Southwold Lighthouse

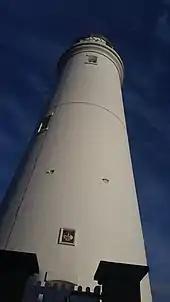
Southwold Lighthouse

Construction of the lighthouse began in 1887, led by Sir James Douglass, Engineer in Chief of Trinity House. A light was lit on a temporary structure in February 1889 and the lighthouse itself began operating on 3 September 1890. Previously, three fixed lights had been displayed from the cliff at Southwold; these were now discontinued. Both the lantern (the uppermost part of the structure) and the optic (a first-order fixed Fresnel lens), had originally been built by Chance Brothers in 1868 for Happisburgh Low Lighthouse; they became available for re-use when the latter light was demolished in 1883.